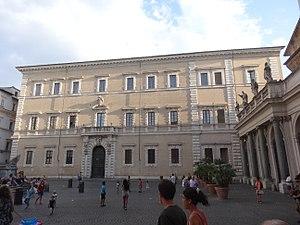
Le palais San Callisto est un petit palais à Rome et une des propriétés extraterritoriales du Saint-Siège Le bâtiment d'origine est situé Piazza Santa Maria in Trastevere, mais ses extensions ultérieures ont fait que son entrée se trouve Piazza di San Callisto. La totalité du complexe est un des sites du Saint-Siège en vertu des accords du Latran signés en 1929 avec le Royaume d'Italie. Comme tel, il bénéficie du statut d'extraterritorialité.